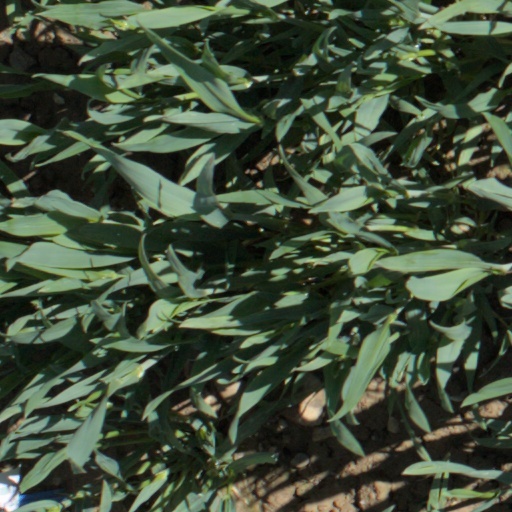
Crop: wheat